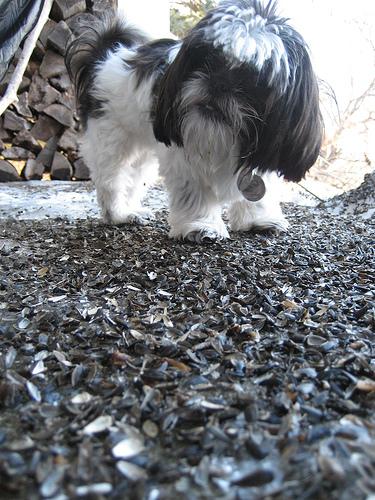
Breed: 361-n000123-Shih_Tzu